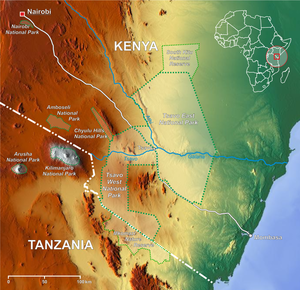
L'environnement au Kenya est l'environnement du pays Kenya. Situé en Afrique de l'Est, ce pays présente un climat très diversifié et une diversité de milieux, dont une savane historiquement protégée pour les grands mammifères qu'elle abrite. La faune et la flore souffrent du braconnage pratiqué de longue date, ainsi que de la consommation de bois.
Le Kenya, en forme longue la république du Kenya est un pays d’Afrique de l'Est. Il est limitrophe du Soudan du Sud au nord-ouest, de l’Éthiopie au nord, de la Somalie à l’est, de l’Ouganda à l’ouest et de la Tanzanie au sud-sud-ouest. Il est baigné par l’océan Indien au sud-est.
Le fleuve Athi-Galana-Sabaki est le deuxième plus long fleuve du Kenya après le Tana. D'une longueur de 390 km, il couvre un bassin de 70 000 km². Il est tributaire de l'océan Indien et est formé au confluent des rivières Tsavo et Athi ; ainsi la partie supérieure de la rivière est appelé Athi et la partie inférieure Galana ou Sabaki.